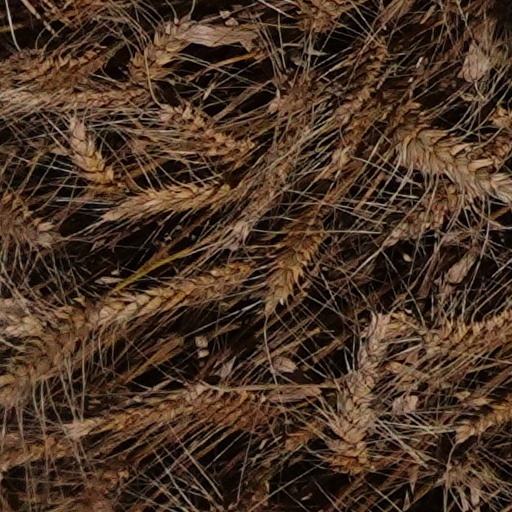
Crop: wheat